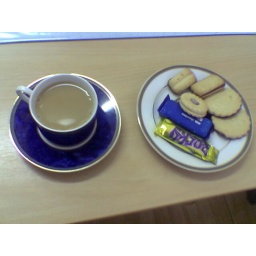
A welcome break on the road in Sam Gardiner's office in Lurgan.